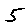
Label: 5